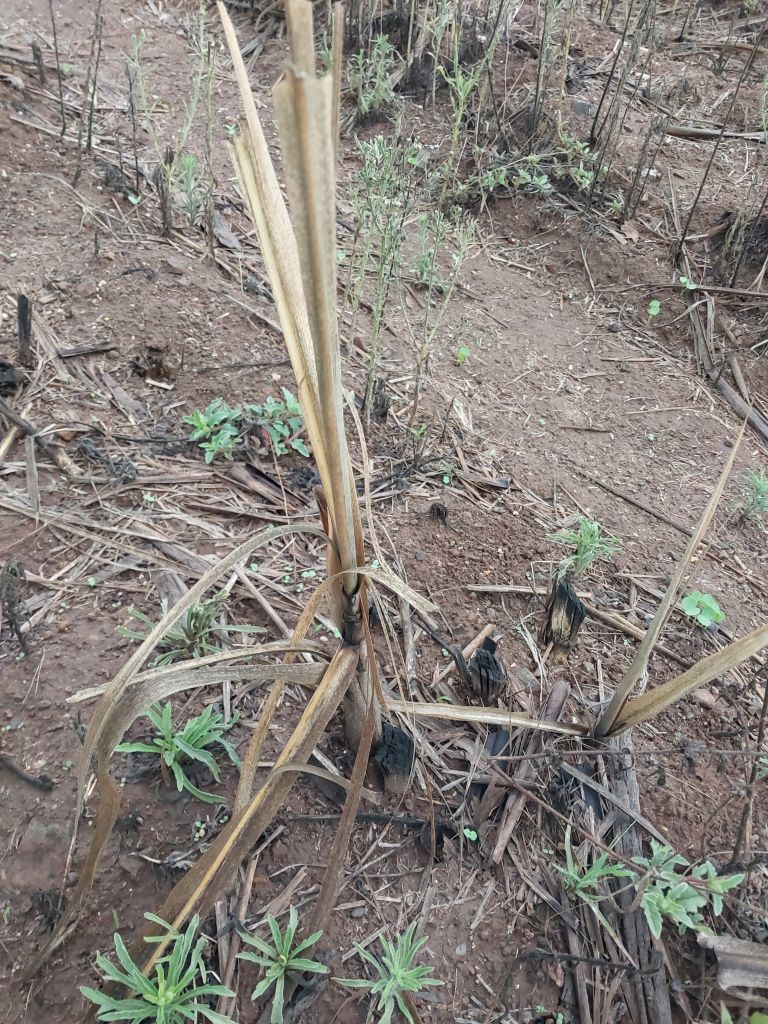
Label: Sett Rot